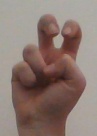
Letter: toot